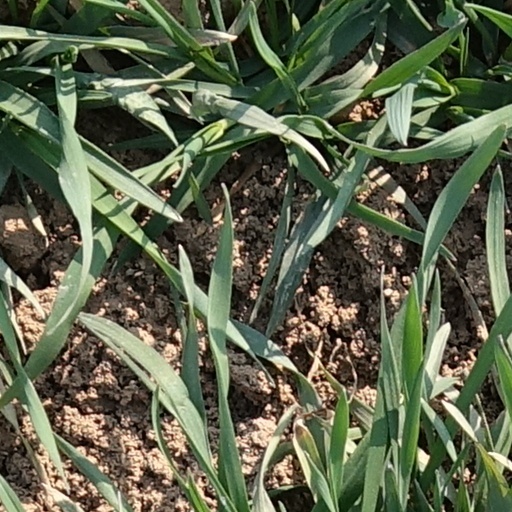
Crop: wheat